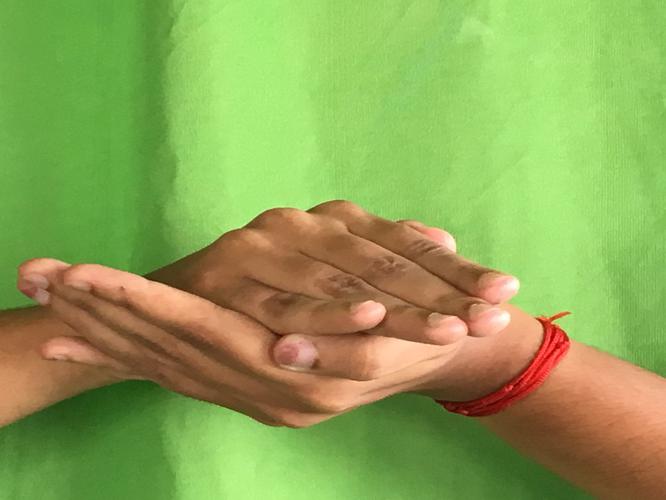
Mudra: Samputa
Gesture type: double_hand